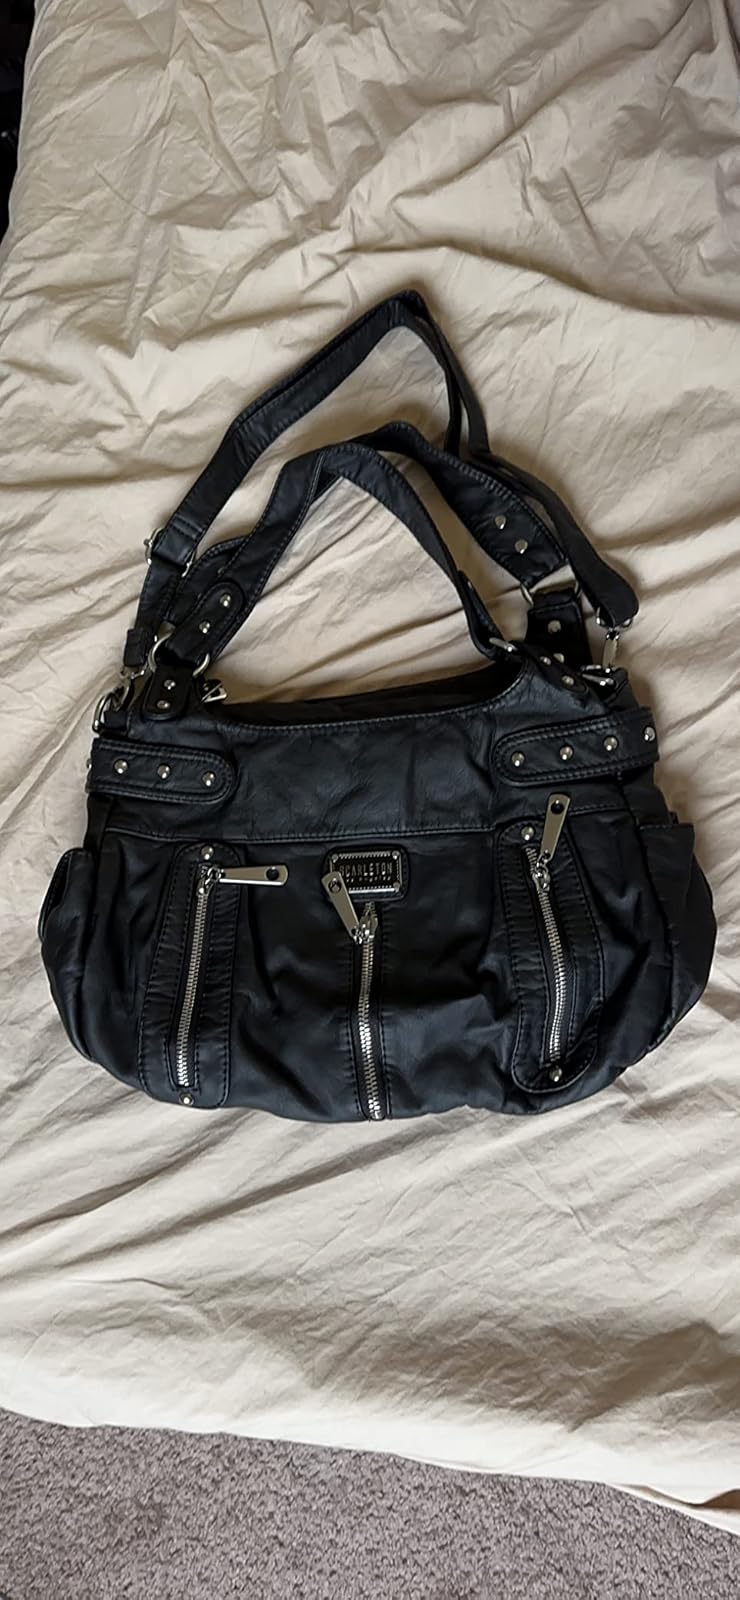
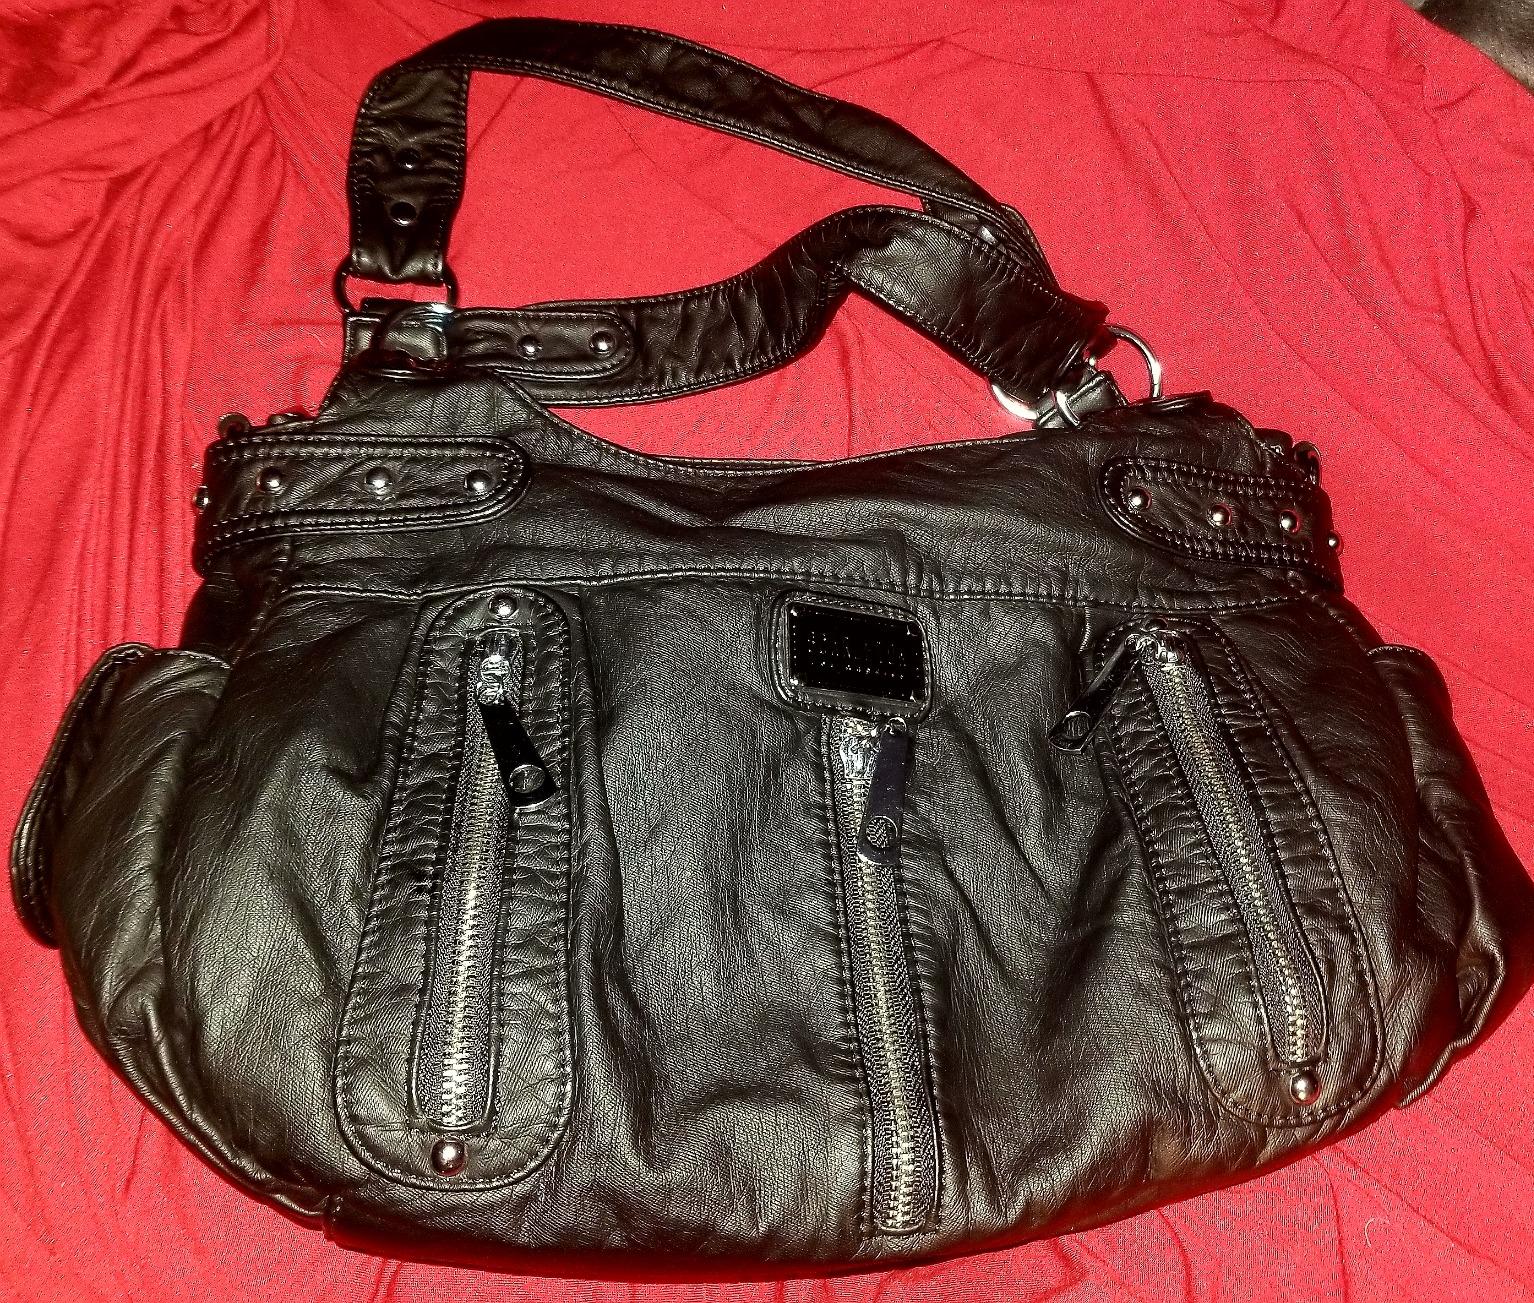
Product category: accessories_handbag
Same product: yes